New Women's Association

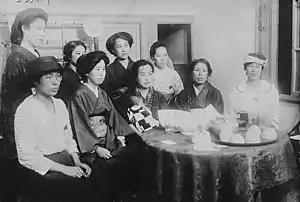
A speech organized by the New Women's Association calling for a revision of Article 5 of the Public Police Law, July 18, 1920

The organization petitioned the Diet about changes of Article 5 of the Public Police Law and regulated men with venereal diseases getting married. Lobbying for the amendment of Article 5 has happened before, but it didn't succeed. Hiratsuka thought that suffrage was necessary for women to amend the law which is disadvantageous for them.